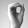
ASL letter: O